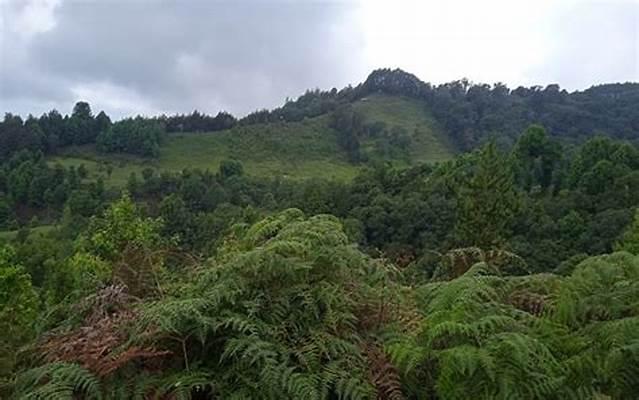
Eneo kubwa la wazi lenye ardhi ya milima na mabonde iliyozungukwa na uoto wa asili kama vile: nyasi fupi, vichaka na miti mirefu, iliyosambaa na kutengeneza mandhari nzuri kwa ajili ya hifadhi ya wanyama pori au hifadhi ya msitu.